From Russia with Love (video game)

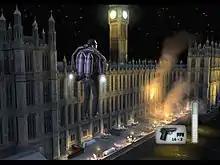
Bond using the jetpack

On foot, Bond can jump across certain designated ledges. He can use his usual Walther PPK, in addition to other weapons such as shotguns, assault rifles, sniper rifles, bazookas, and grenades. He can also engage in hand-to-hand combat with enemies. Points can be collected throughout the game, by killing enemies in specific ways, or by collecting schematics hidden in each level. Such points can be used to upgrade weapons, or unlock bonus content such as concept art and behind-the-scene movies.